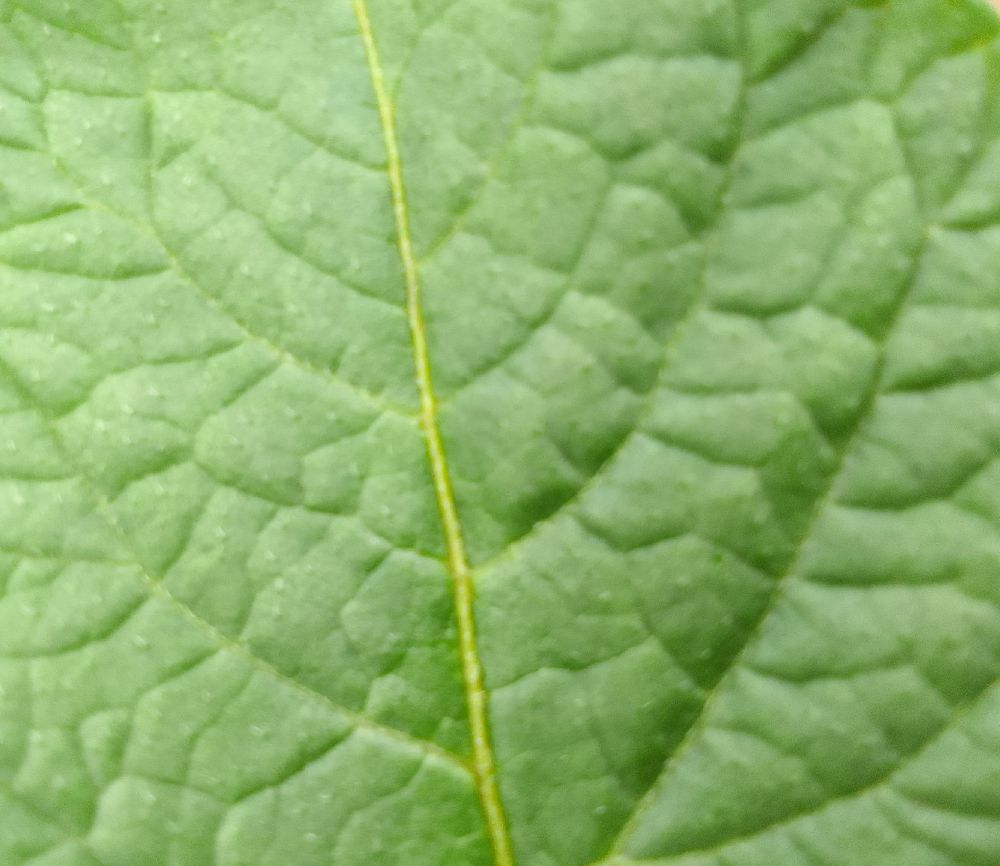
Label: Healthy